Garage Project

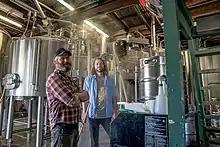
Pete Gillespie and Jos Ruffell

The brewery has grown considerably since 2011, winning the Deloitte Fast 50 in 2015 with over 660% annual growth, and distribution in New Zealand, Australia, Norway, Sweden and California.